Izumma Station

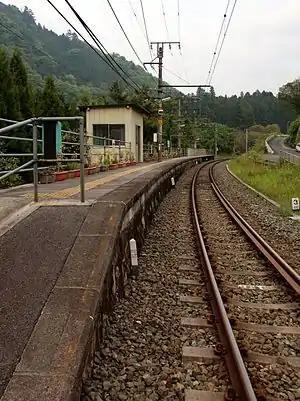
Izumma Station in May 2007

is a railway station on the Iida Line in Tenryū-ku, Hamamatsu, Shizuoka Prefecture, Japan, operated by Central Japan Railway Company (JR Central).